October Revolution

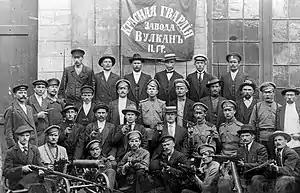
Red Guard unit of the Vulkan factory in Petrograd, October 1917

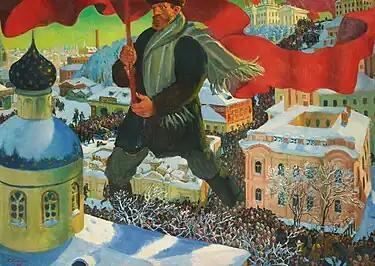
"Bolshevik" (1920) by Boris Kustodiev

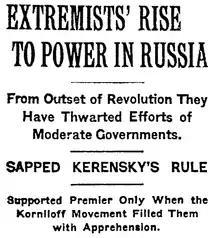
"The New York Times" headline from 9 November 1917

The October Revolution, also known as the Great October Socialist Revolution (in Soviet historiography), October coup, Bolshevik coup, or Bolshevik revolution, was the second of two revolutions in Russia in 1917. It was led by Vladimir Lenin's Bolsheviks as part of the broader Russian Revolution of 1917–1923. It began through an insurrection in Petrograd (now Saint Petersburg) on . It was the precipitating event of the Russian Civil War. The initial stage of the October Revolution, which involved the assault on Petrograd, occurred largely without any casualties.